Lignereuil

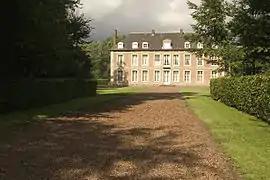
Château

Lignereuil is a commune in the Pas-de-Calais department in the Hauts-de-France region of France west of Arras.